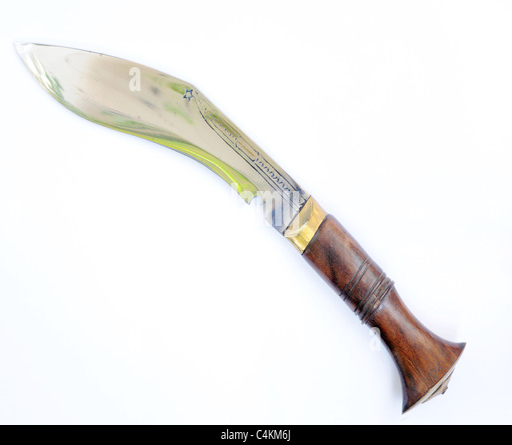
knife on a white background